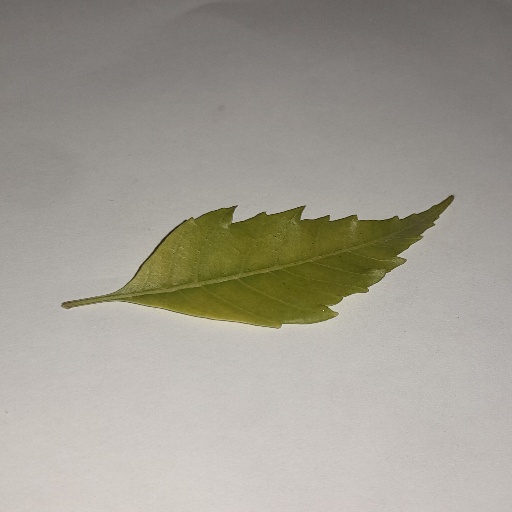
Species: Neem
Leaf condition: Yellow Leaf